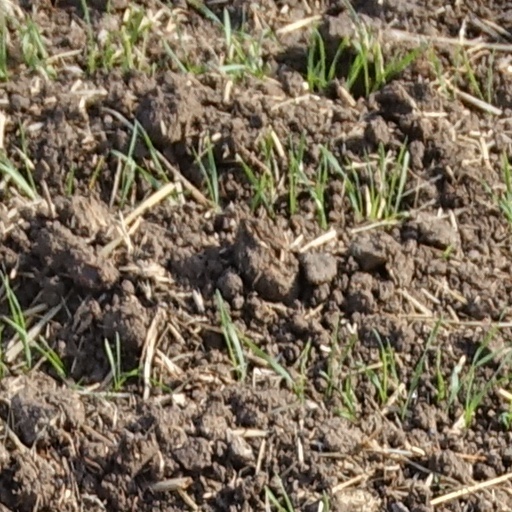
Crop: wheat